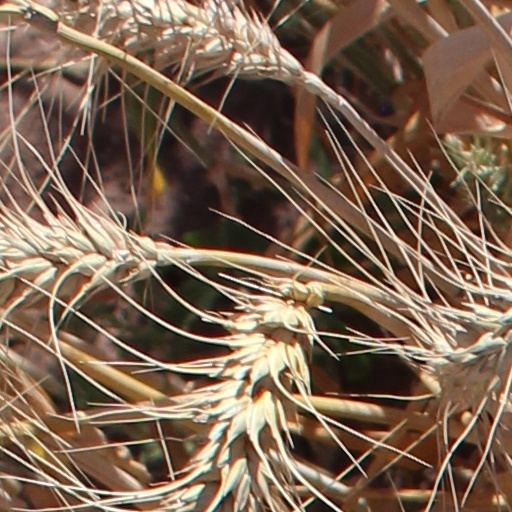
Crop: wheat